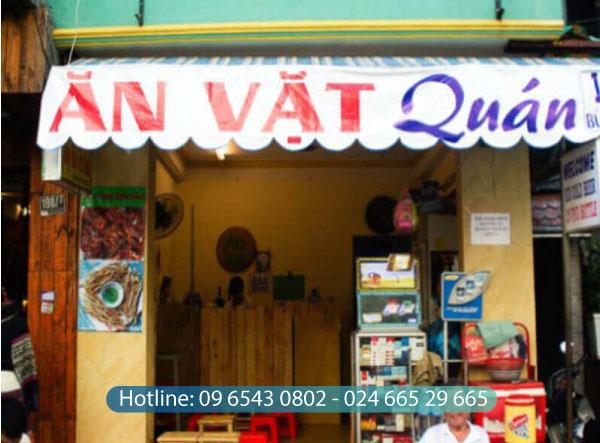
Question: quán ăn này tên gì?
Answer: ăn vặt quán